The Sultan's Daughter

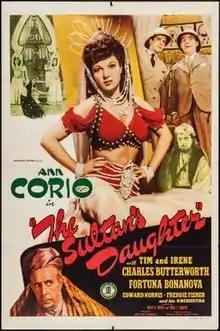
Theatrical release poster

The Sultan's Daughter is a 1943 American comedy film directed by Arthur Dreifuss and written by Milton Raison and Tim Ryan. The film stars Ann Corio, Charles Butterworth, Tim Ryan, Irene Ryan, Edward Norris and Fortunio Bonanova. The film was released on December 16, 1943, by Monogram Pictures.